Giorgio Damilano

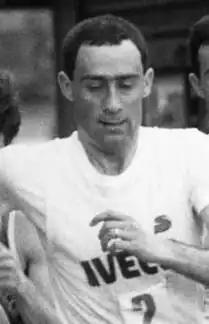
Damilano in the 1970s

He is the twin brother of Italian race walker legend Maurizio Damilano and brother of the coach Sandro Damilano.